Andrei Muntean

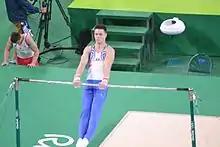
Muntean competing on the horizontal bar at the 2016 Summer Olympics

Muntean won bronze medals on both the still rings and parallel bars at the 2015 Doha World Challenge Cup, and he placed fourth on the vault. He then finished fifth in the parallel bars event final at the 2015 European Championships. Then at the 2015 World Championships in Glasgow, he helped Romania qualify for the 2016 Olympic Test Event with a 14th-place finish. Individually, he placed 11th on the vault, making him the third reserve for the event final. At the Test Event, the Romanian team placed fifth. Although they did not qualify as a team, Romania earned a non-nominative individual berth to the 2016 Olympics. Muntean was selected to compete by the Romanian Gymnastics Federation.